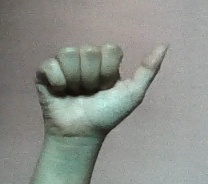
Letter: dhad